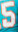
Number: 5